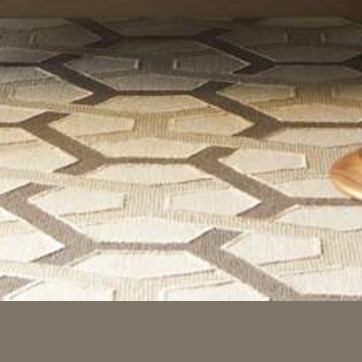
Material: carpet